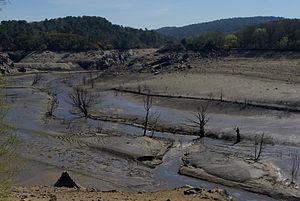
Lac de Guerlédan lors de la vidange 2015
9 janvier : une centaine de sites internet bretons sont piratés le matin pour afficher des messages djihadistes. La mairie de Port-Louis dans le Morbihan, dont le site officiel a été victime, porte plainte.
Le lac de Guerlédan est un lac artificiel français situé d'une part sur les communes de Saint-Aignan et Sainte-Brigitte dans le Morbihan et, d'autre part, celles de Mûr-de-Bretagne, Caurel et Saint-Gelven dans les Côtes-d'Armor.